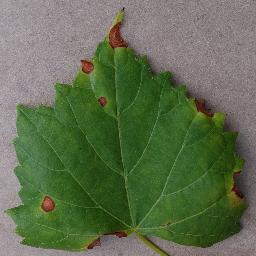
Label: Grape___Black_rot